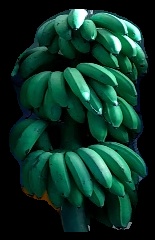
Variety: rasbale
Grade: grade2